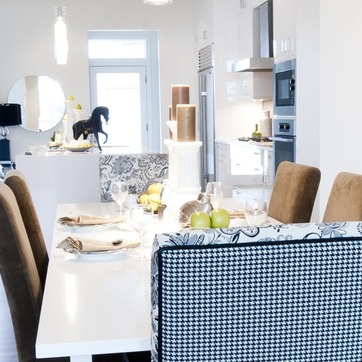
Material: ceramic